Bill Rigney

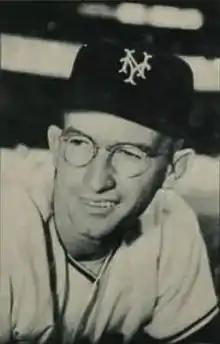
Rigney in 1953

William Joseph Rigney (January 29, 1918 – February 20, 2001) was an American professional infielder and manager in Major League Baseball (MLB). A 26-year veteran in the major leagues, Rigney played for the New York Giants from to , then spent 18 seasons as the skipper of three major-league clubs. The San Francisco Bay Area native began his managerial career with the Giants and served as the team's last manager in New York City. In , Rigney became the first manager in the history of the Los Angeles Angels of the American League, serving until May of . Then, in , he managed the Minnesota Twins to the American League West Division championship, the only postseason entry of his big-league tenure. Fired midseason in , he concluded his managerial career in by serving a one-year term at the helm of his original team, the Giants.